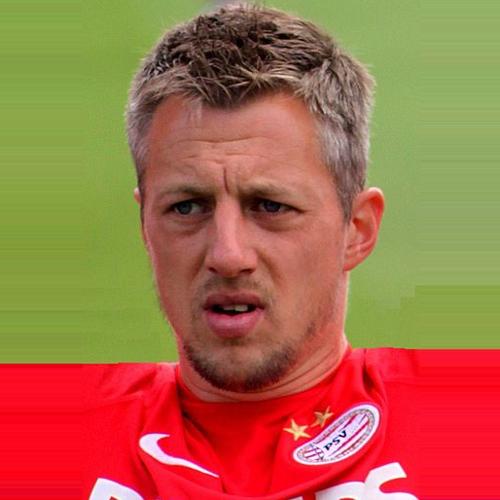
Age: 30